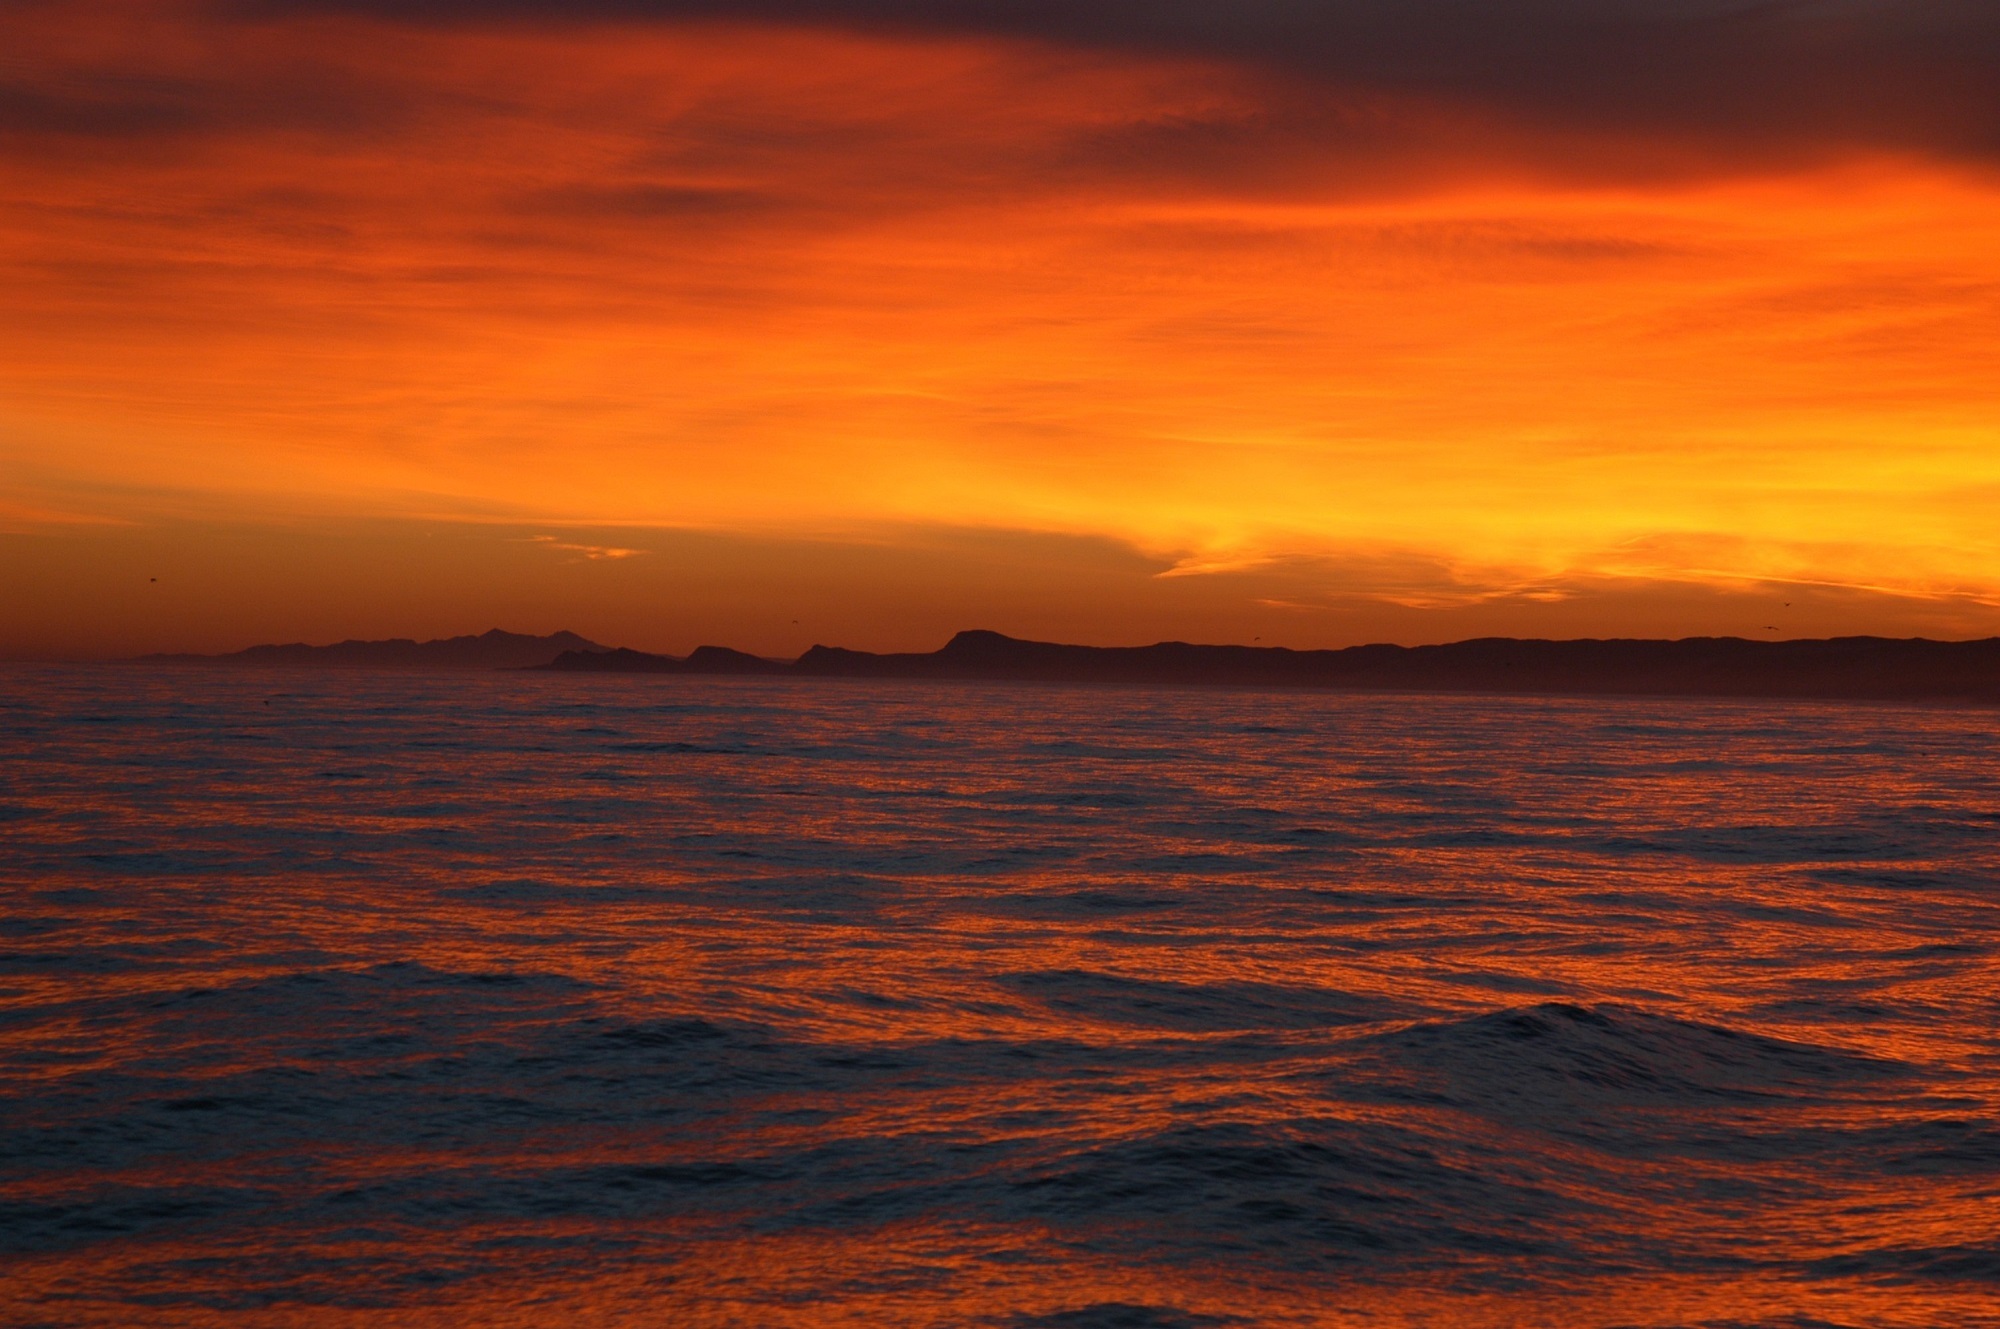
sea, coast, water, ocean, horizon, cloud, sky, sunshine, sun, sunrise, sunset, morning, wave, view, dawn, atmosphere, dusk, evening, twilight, reflection, scenic, seascape, colorful, outdoors, hills, silhouettes, afterglow, wind wave, red sky at morning